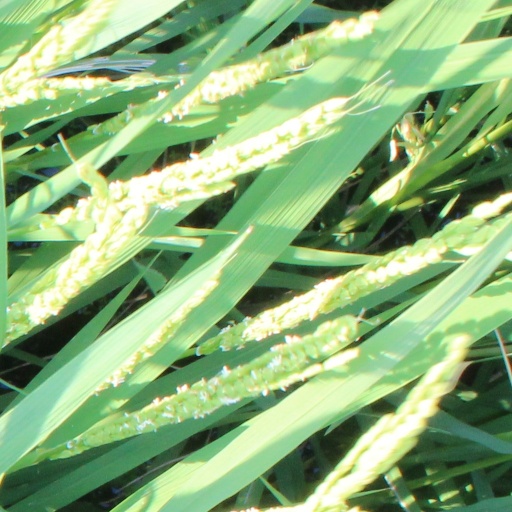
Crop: rice